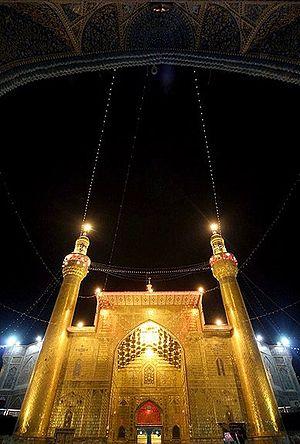
L'Imam Ali dans ses trois épreuves est le titre de l'œuvre du sociologue, philosophe et militant politique iranien 'Alî Sharî'atî. Doté d'une « sensibilité et passion spirituelle » selon Jacques Berque, Sharî'atî étudie, dans cet ouvrage, trois aspects de la personne de l'Imam Ali pour témoigner de ce qui fait de lui une figure éternellement marquante de l'histoire du monde généralement, et la doctrine musulmane chiite particulièrement.